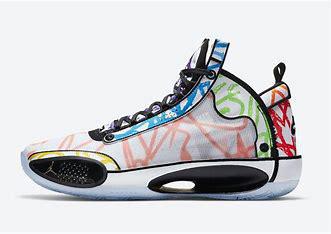
Brand: Jordan
Model: Zion 3